Lina Lazaar

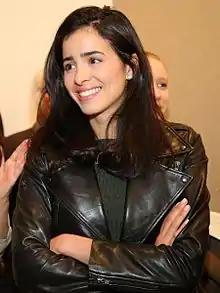
Lazaar in 2015.

Although she is Tunisian, Lazaar was born in Riyadh, Saudi Arabia and grew up in Geneva, Switzerland.